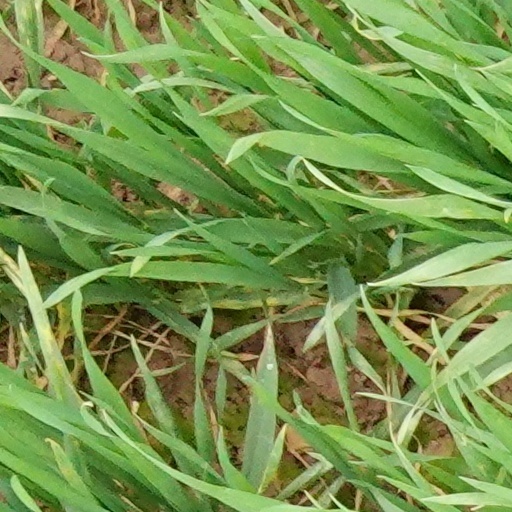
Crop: wheat